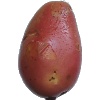
Label: Potato Red Washed 1